List of Sherlock characters

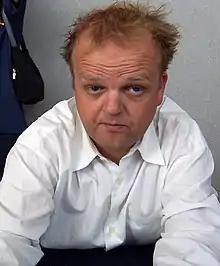

James "Jim" Moriarty (Andrew Scott) is a "consulting criminal", a counterpoint to Sherlock's similarly unrivaled "consulting detective". He is responsible for the criminals and crimes in all three episodes of the first series, acting as a sponsor, an informant, or a mastermind. His interest in Sherlock borders on obsession, though he does not hesitate trying to kill him when he loses interest. Like Sherlock, he possesses a genius level intellect and appears to be motivated by boredom rather than money or power.